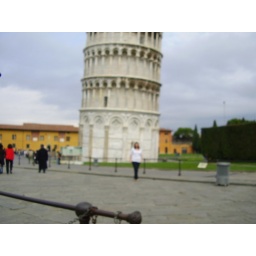
Me standing in front of the leaning tower of Pisa